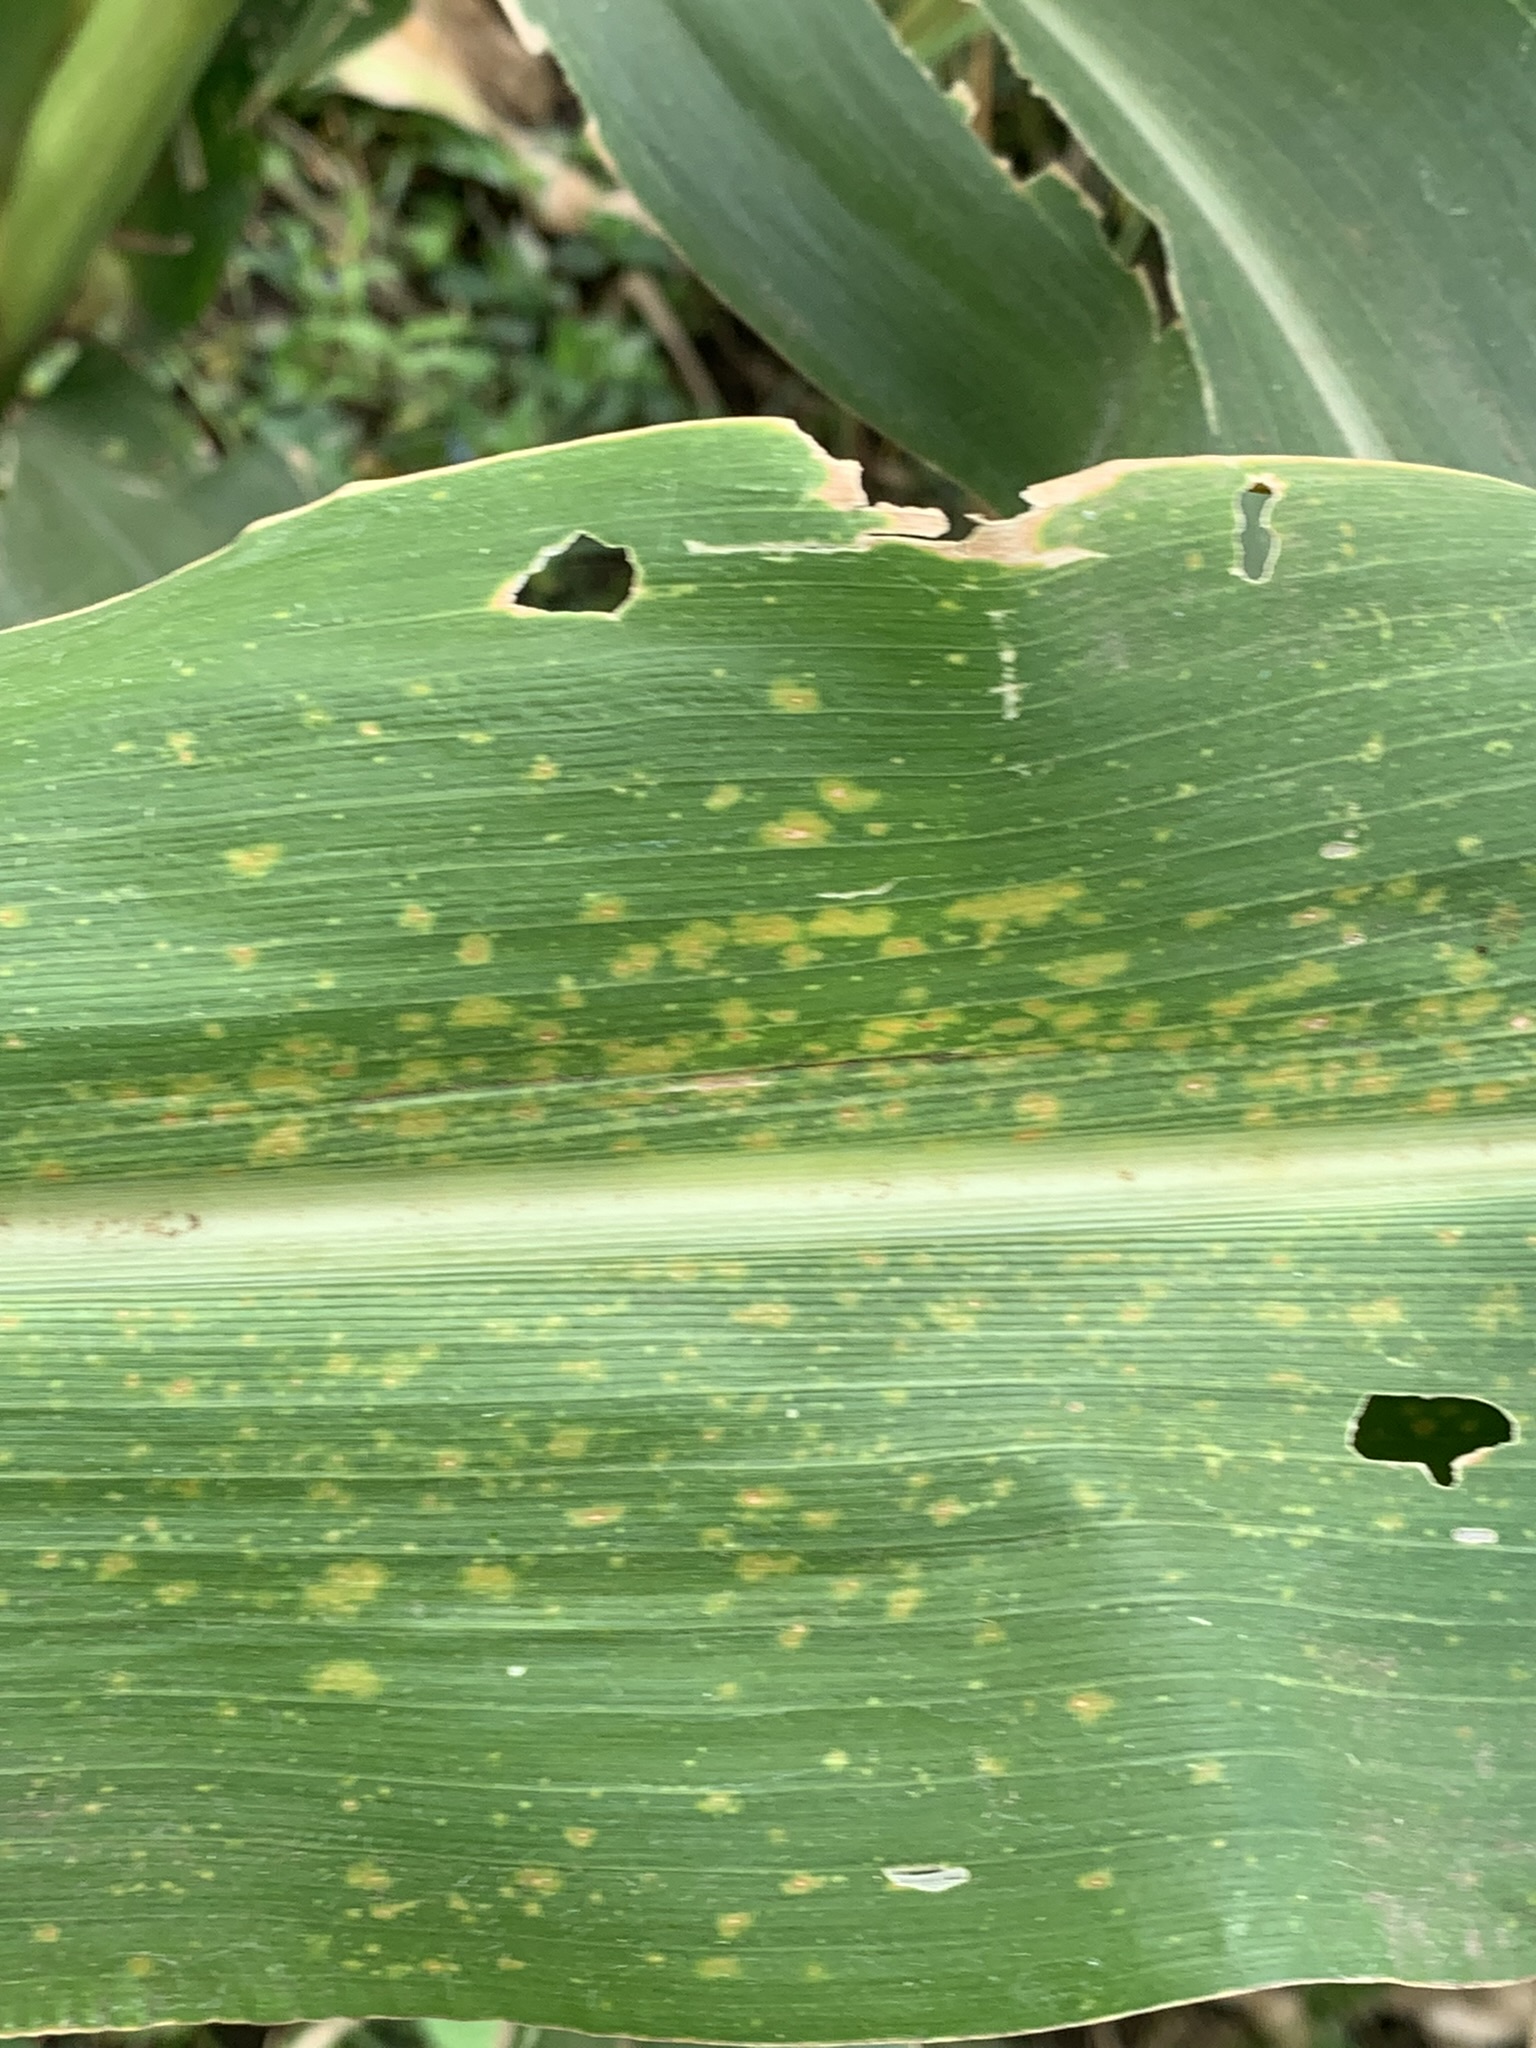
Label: MLN